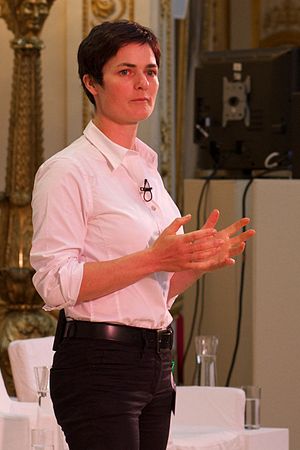
Ellen MacArthur
Ellen MacArthur i 2010
Dame Ellen Patricia MacArthur, DBE er en tidligere engelsk sejler, fra Whatstandwell i Derbyshire. Er nu bosat i Cowes på Isle of Wight.